Annie Le Porte Diggs

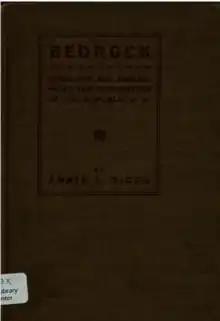

On September 21, 1873, after finishing school and moving to Kansas she married Alvin S. Diggs, a postal clerk of Lawrence, Kansas. She then began her career in public as a journalist, publishing the "Kansas Liberal" with her husband from their home in Lawrence. She entered the field to fight for political and personal independence and equality. Diggs also lectured before literary, reformatory and religious assemblages. She lectured on sociology.